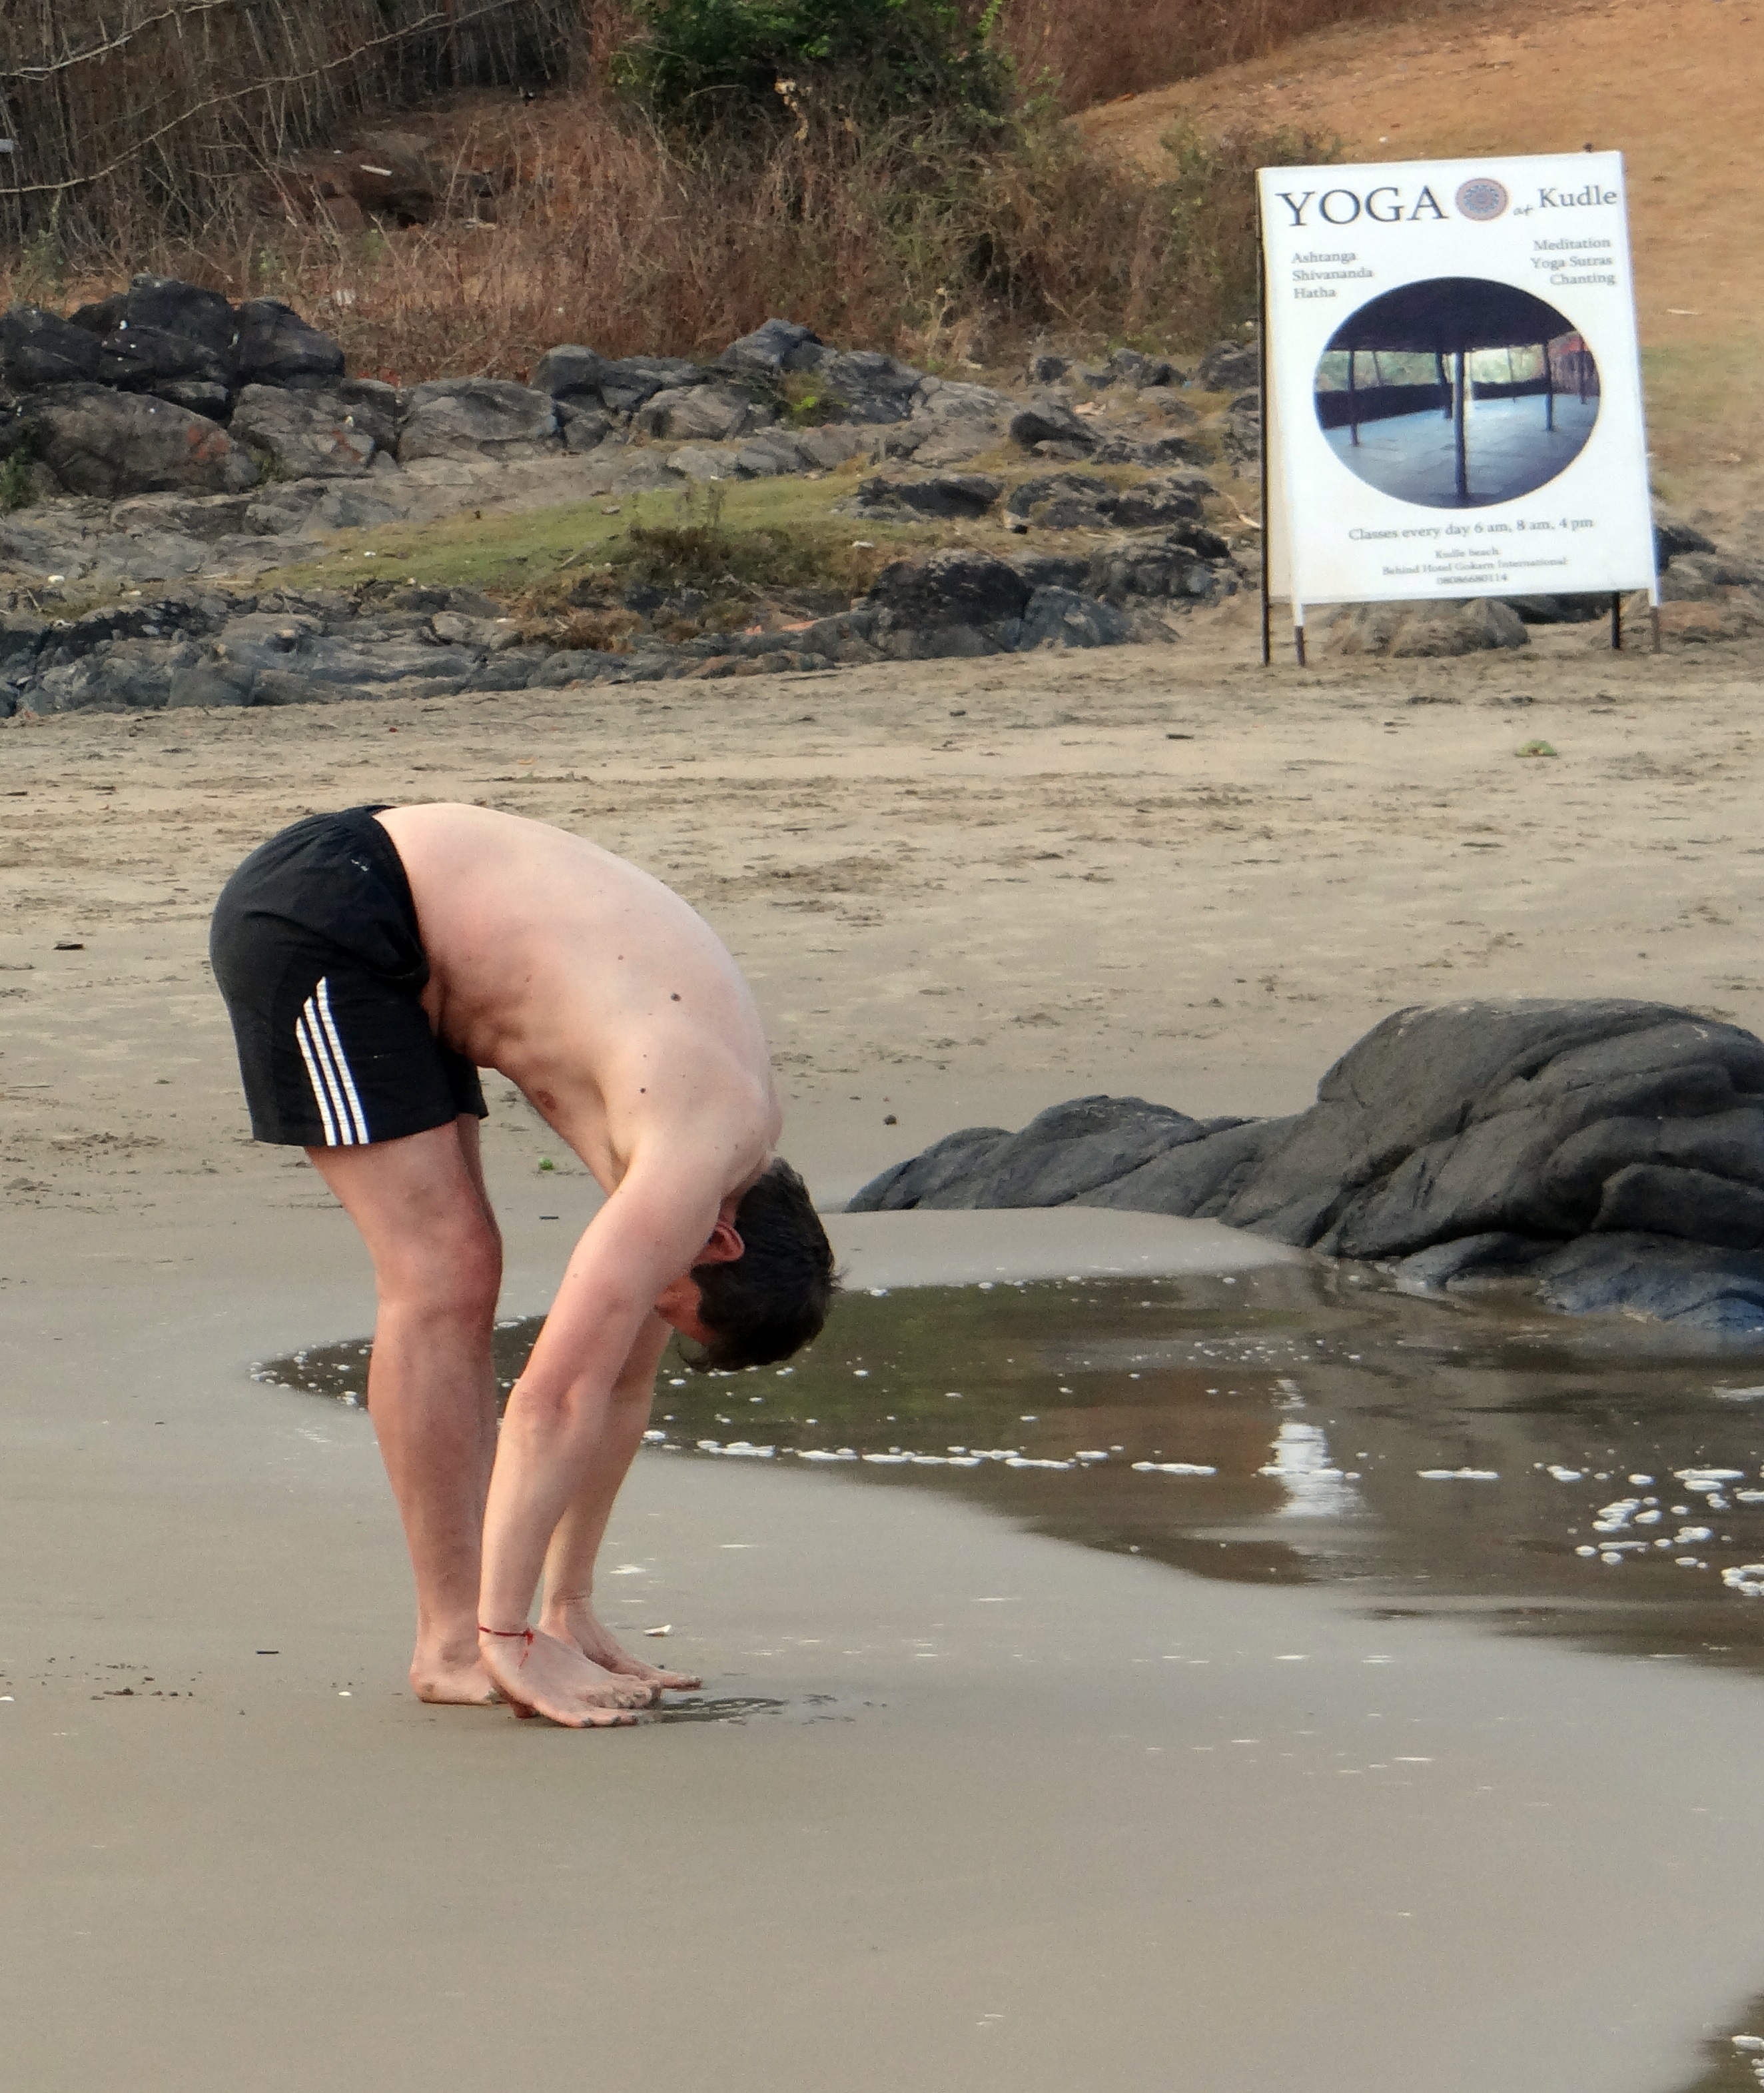
beach, sand, leg, relax, exercise, lifestyle, health, fitness, muscle, relaxation, meditation, sports, yoga, pose, india, fit, active, harmony, wellness, karnataka, arabian sea, physical fitness, gokarna